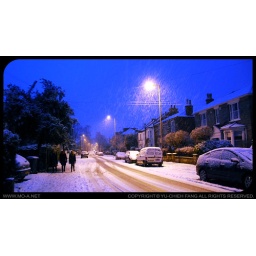
blue sky in the snow world.